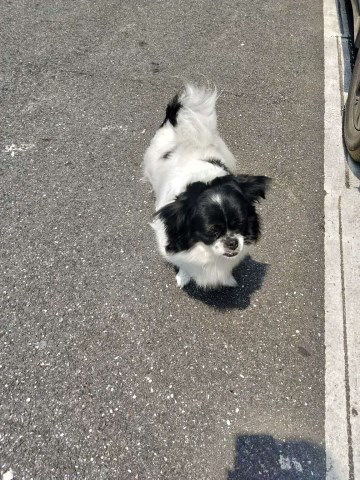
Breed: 806-n000129-papillon